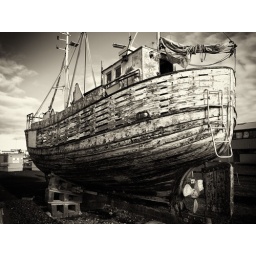
A rusty old boat in Reykjavik harbour.